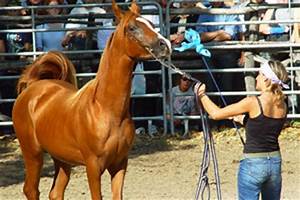
Label: cavallo